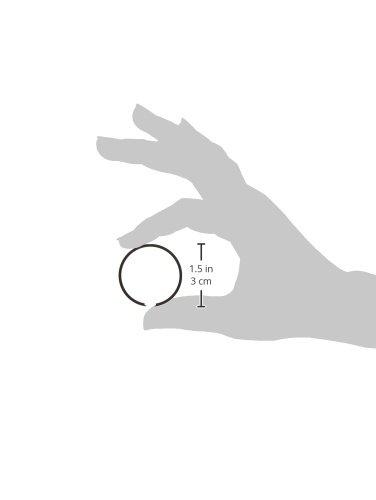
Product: Redcat Racing Piston Ring for 30cc Gas Engine
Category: Remote & App Controlled Vehicle Parts | Power Plant & Driveline Systems | Combustion Engines & Parts | Pistons & Parts
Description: Piston Ring for 30cc Gas Engine.
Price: $9.90
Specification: ProductDimensions:1.5x1.5x0.1inches|ItemWeight:0.32ounces|ShippingWeight:0.32ounces(Viewshippingratesandpolicies)|DomesticShipping:ItemcanbeshippedwithinU.S.|InternationalShipping:ThisitemcanbeshippedtoselectcountriesoutsideoftheU.S.LearnMore|ASIN:B00E5L6UAY|Itemmodelnumber:30002|Manufacturerrecommendedage:14yearsandup